Ferdinand T. Day

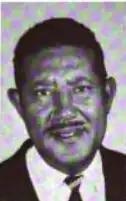
Ferdinand T. Day, circa 1972

Ferdinand T. "Fred" Day (August 7, 1918 – January 2, 2015) was an American civil rights leader and educator.